Mark Ritchie (politician)

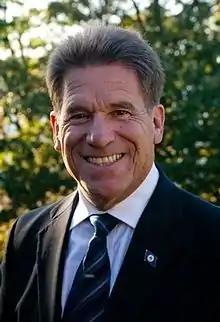
Richie in 2011

Donald Mark Ritchie (born December 21, 1951) is an American politician and a former Minnesota Secretary of State. Ritchie was elected the 21st Minnesota Secretary of State on November 7, 2006. He was re-elected in 2010.